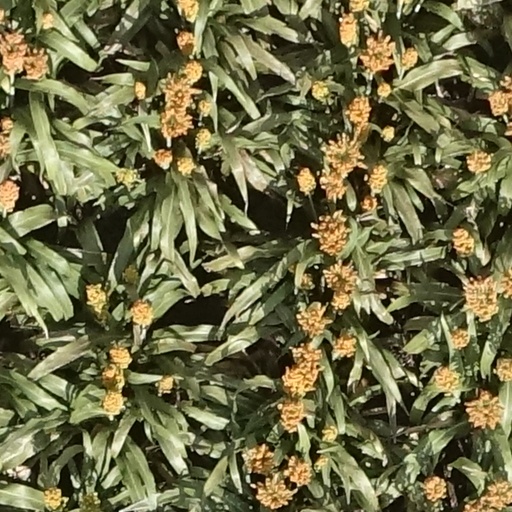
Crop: sorghum